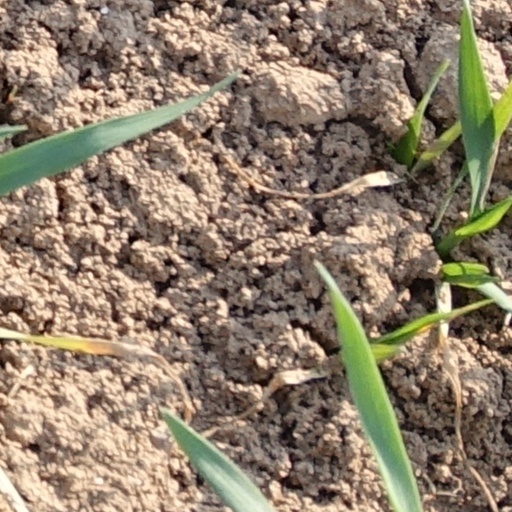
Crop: wheat